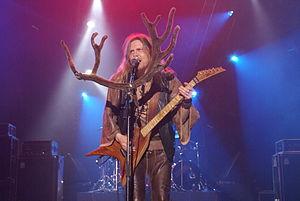
Le folk metal est un genre musical fusionnel de heavy metal et de musique folklorique, ayant émergé en Europe au début des années 1990. Le genre conserve une forte base metal incluant une rythmique rapide et une guitare saturée, mais également des instruments traditionnels des cultures auxquelles ils se réfèrent tels la flûte et la cornemuse, entre autres. Certains groupes n'utilisent pas de tels instruments, mais montrent plutôt dans leurs textes de fortes influences mythologiques ou historiques. Certains groupes de folk metal utilisent des techniques de chant traditionnel et reprennent des poèmes ou des chansons directement issus du folklore.